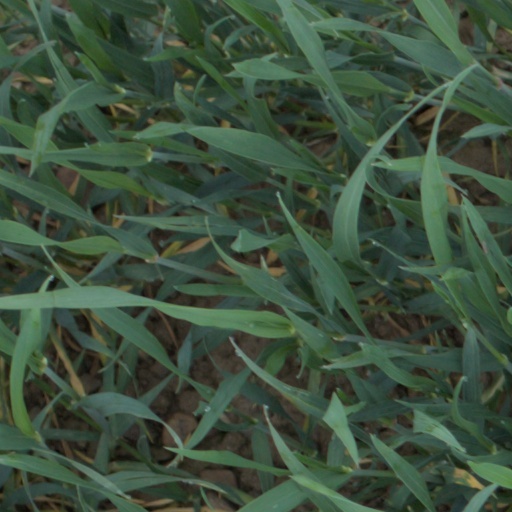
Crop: wheat